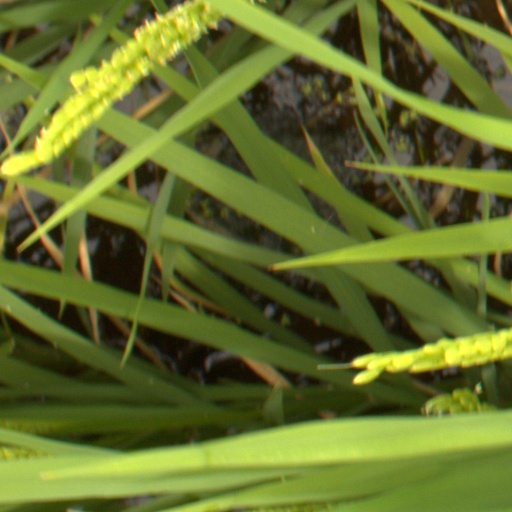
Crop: rice